Emma (1996 theatrical film)

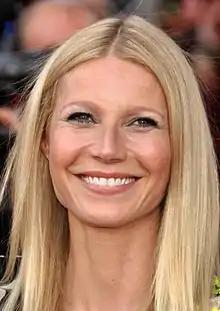
Gwyneth Paltrow was picked by the director to portray Emma Woodhouse.

Jeremy Northam revealed that when he first tried to read "Emma", he did not get very far and was not a fan. When he read the script for the film, he was initially considered for another role, but he wanted to play George Knightley. He stated "When I met the director, we got on very well and we talked about everything except the film. At the end of it, he said he thought Knightley was the part for me, so I didn't have to bring up the issue at all." Northam added that Knightley's faith in Emma becoming a better person was one of the reasons he loved the character. Australian actress Toni Collette was cast as Harriet Smith. Collette also struggled to get into the Austen books when she was younger, but after reading "Emma", which she deemed "warm and witty and clever", she began to appreciate them more. Collette had to gain weight to portray "the Rubenesque Harriet" and she explained "I think it's important for people to look real in films. There's a tendency to go Barbie doll and I don't agree with that at all."